Clarksville Historic District (Austin, Texas)

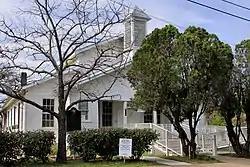
The Sweet Home Baptist Church serves as the focal point of the neighborhood.

The Clarksville Historic District in Austin, Texas, is an area located west of downtown Austin near Lady Bird Lake and just northeast of the intersection of the Missouri Pacific Railroad and West Tenth Street. Many historic homes and structures are located within the Clarksville Historic District. While Clarksville is geographically part of the Old West Austin Historic District, it is distinct from the two historic neighborhoods of Old Enfield, which lies immediately to the north on the eastern side of Texas State Highway Loop 1 (commonly referred to as Mopac), and Tarrytown, which is situated to the west and northwest on the western side of Mopac.